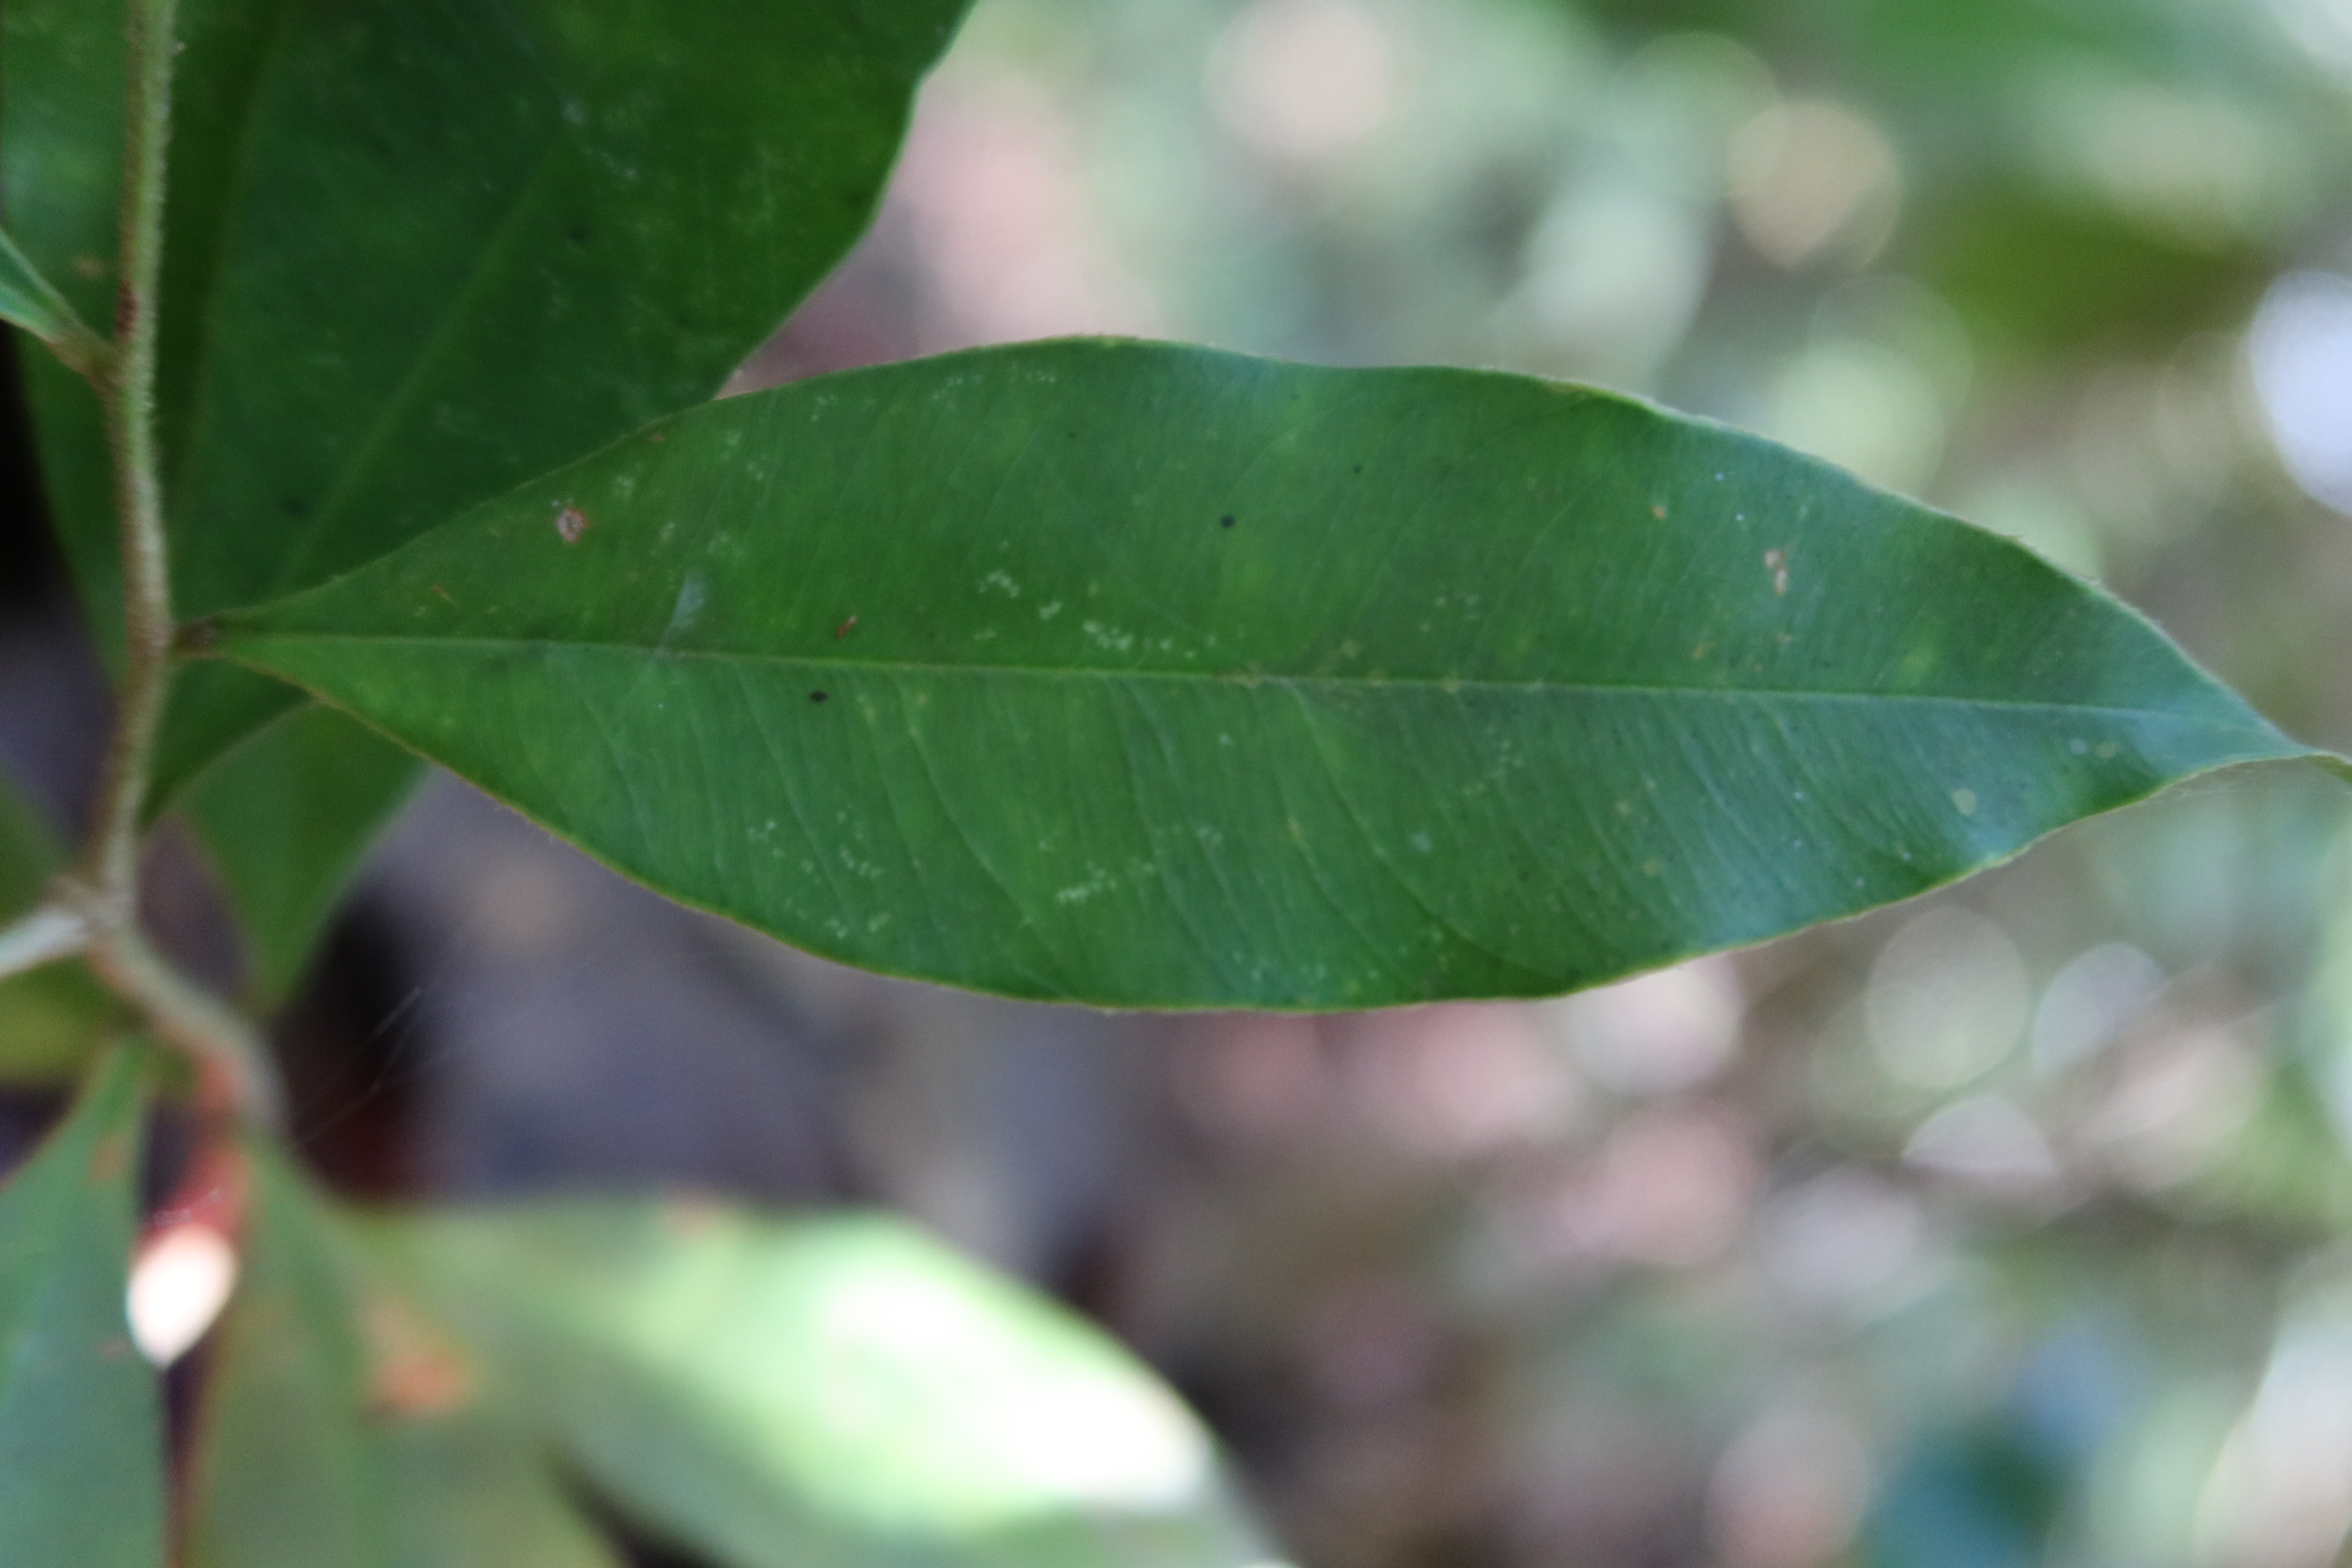
Label: Brown spots